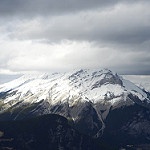
Scene: Outdoor